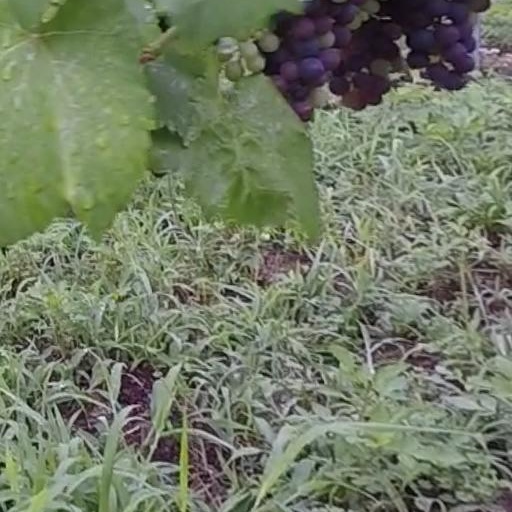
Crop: grape